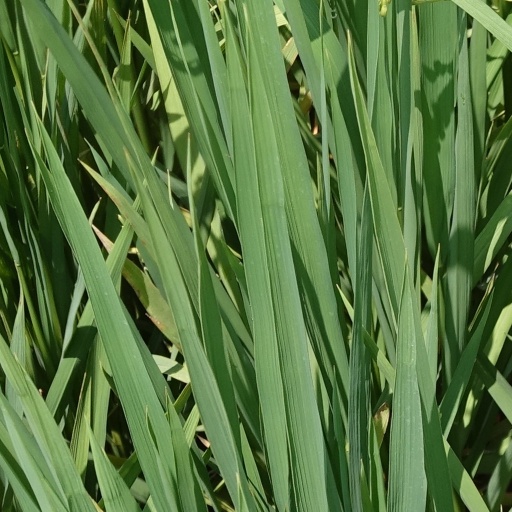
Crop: rice